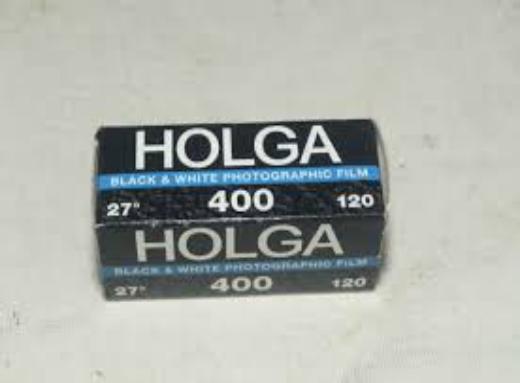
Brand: Holga
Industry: Electronic